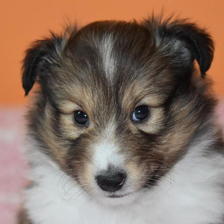
Label: animals